Chapters of 2 Maccabees

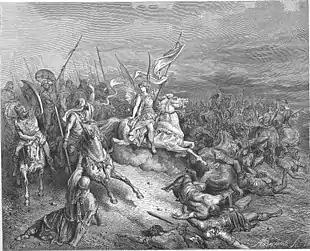
An angel aids the Maccabees at the Battle of Beth-Zur. Illustration by Gustave Doré in 1866.

Chapter 10 opens with the purification of the Temple by Judas Maccabeus after he takes control of Jerusalem. This would be the origin of what is now called the festival of Hanukkah, an eight-day celebration of the reclamation of the Temple. Returning to Seleucid politics, Antiochus's young son Antiochus V Eupator is now king, and Lysias is appointed regent. Governor Ptolemy Macron (a former Ptolemaic official who defected and handed over Cyprus to the Seleucids in the Sixth Syrian War) tries to mend relationships with the Jews, but he is accused and undermined by the king's "philoi" ("friends"), and forced to commit suicide. He is replaced by Gorgias, who is hostile to the Jews, and hires mercenaries to attack them. The Jews also struggle with the Idumaeans to the south. Judas leads an expedition to attack them and defeats them, killing over 20,000 Idumeans. The struggle is interrupted by some Jewish commanders who take payments to allow some Idumeans to escape; when Judas discovers this, he orders the Jews executed as traitors, then conquers two towers held by the Idumeans and kills another 20,000 of them. Judas then fights a commander named Timothy (possibly Timothy of Ammon?) who invades Judea, backed by foreign mercenaries. Judas's force defeats him in battle, aided by five heavenly cavalrymen with golden horse bridles. 20,500 enemy soldiers and 600 cavalrymen are slain. Timothy retreats to the stronghold of Gazara (Gezer?). Judas's army besieges Gazara. After five days, some Jewish youths distract the defenders with a direct assault, which allows other soldiers to climb the walls, set fire to the towers, and open the gate for a Jewish assault. Timothy is found hiding and is slain, as well as two commanders named Chaereas and Apollophanes. The Jews sing hymns of gratitude to God for granting them the victory.